Kathleen Parlow

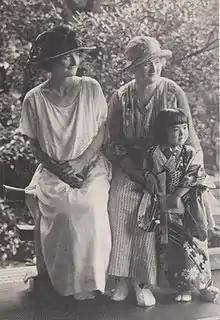
Parlow and her mother in Japan

Parlow began her fifth tour of North American in December 1920, and she gave her first radio performance in Seattle in April 1922. After this, Parlow went on a 22-month tour that included Hawaii, Indonesia, China, Singapore, Korea and Japan. She made recordings for the Nipponophone Company while in Japan.